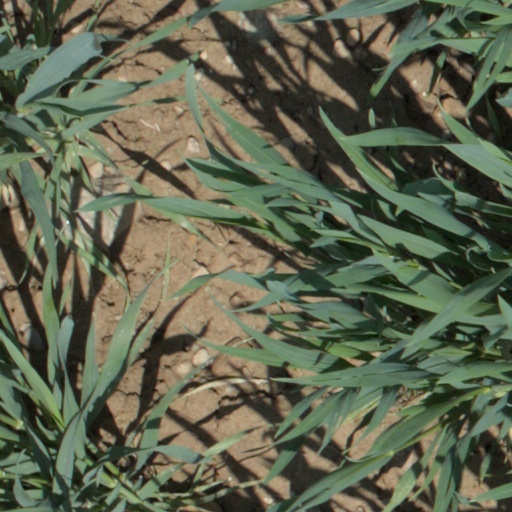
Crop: wheat